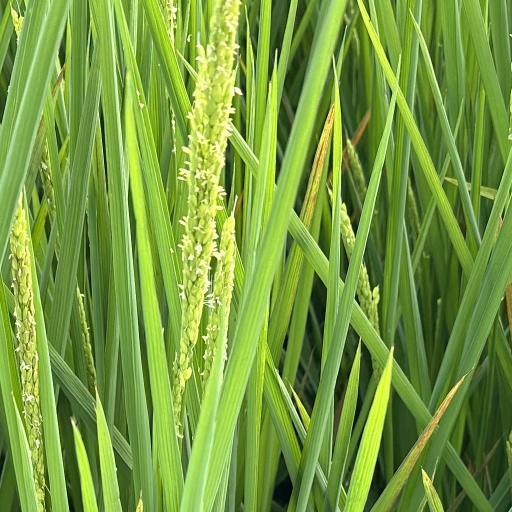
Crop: rice